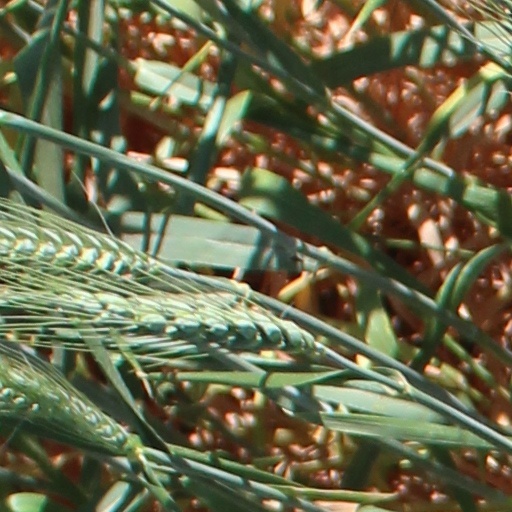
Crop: wheat